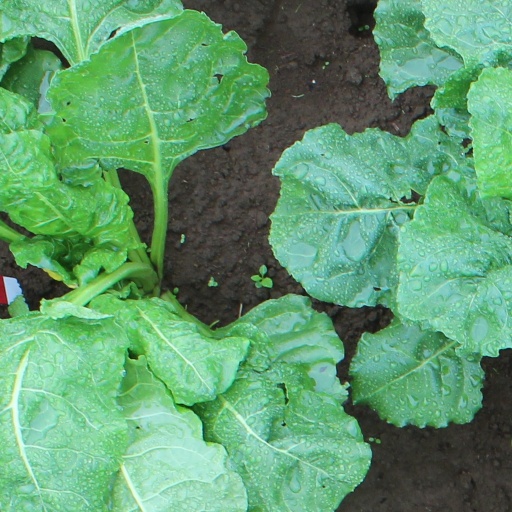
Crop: sugar beet